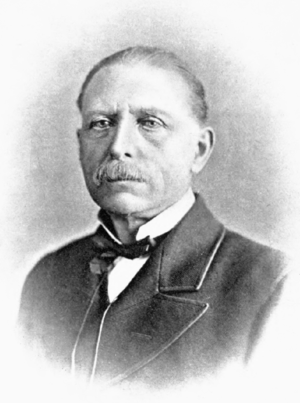
Robert Alfred Cloyne Godwin-Austen est un géologue britannique.